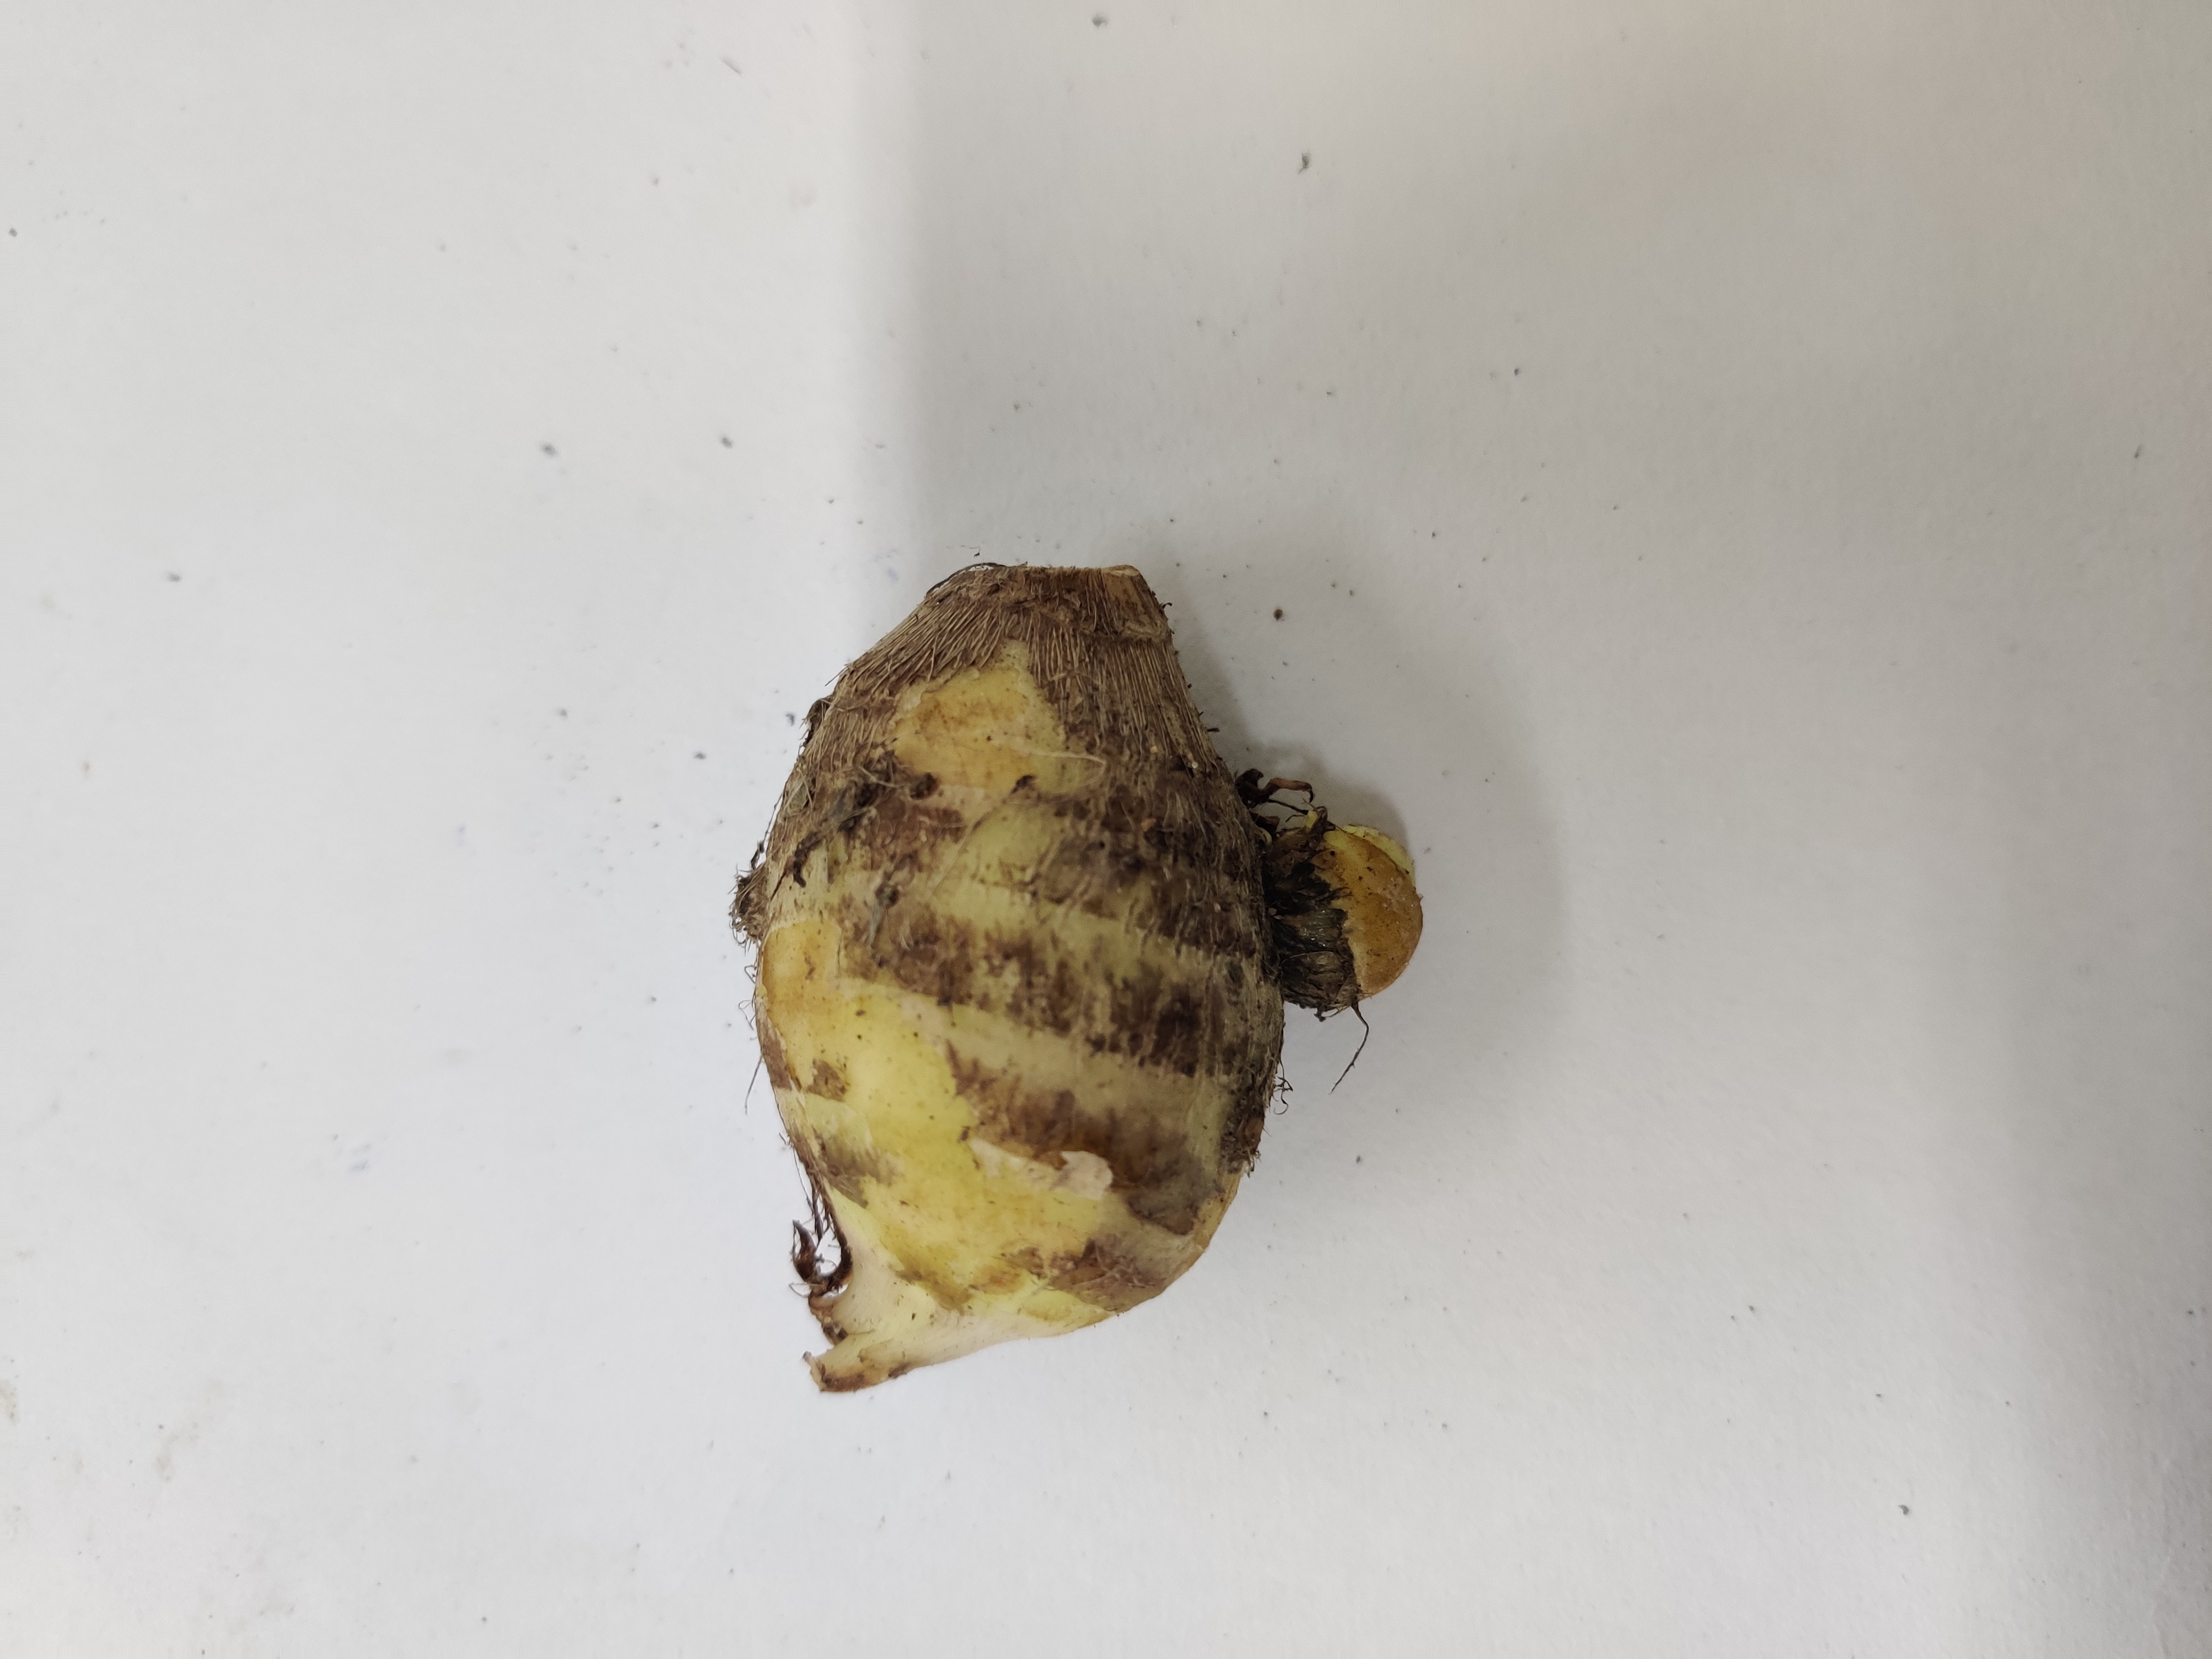
Crop: Taro root
Condition: Damaged